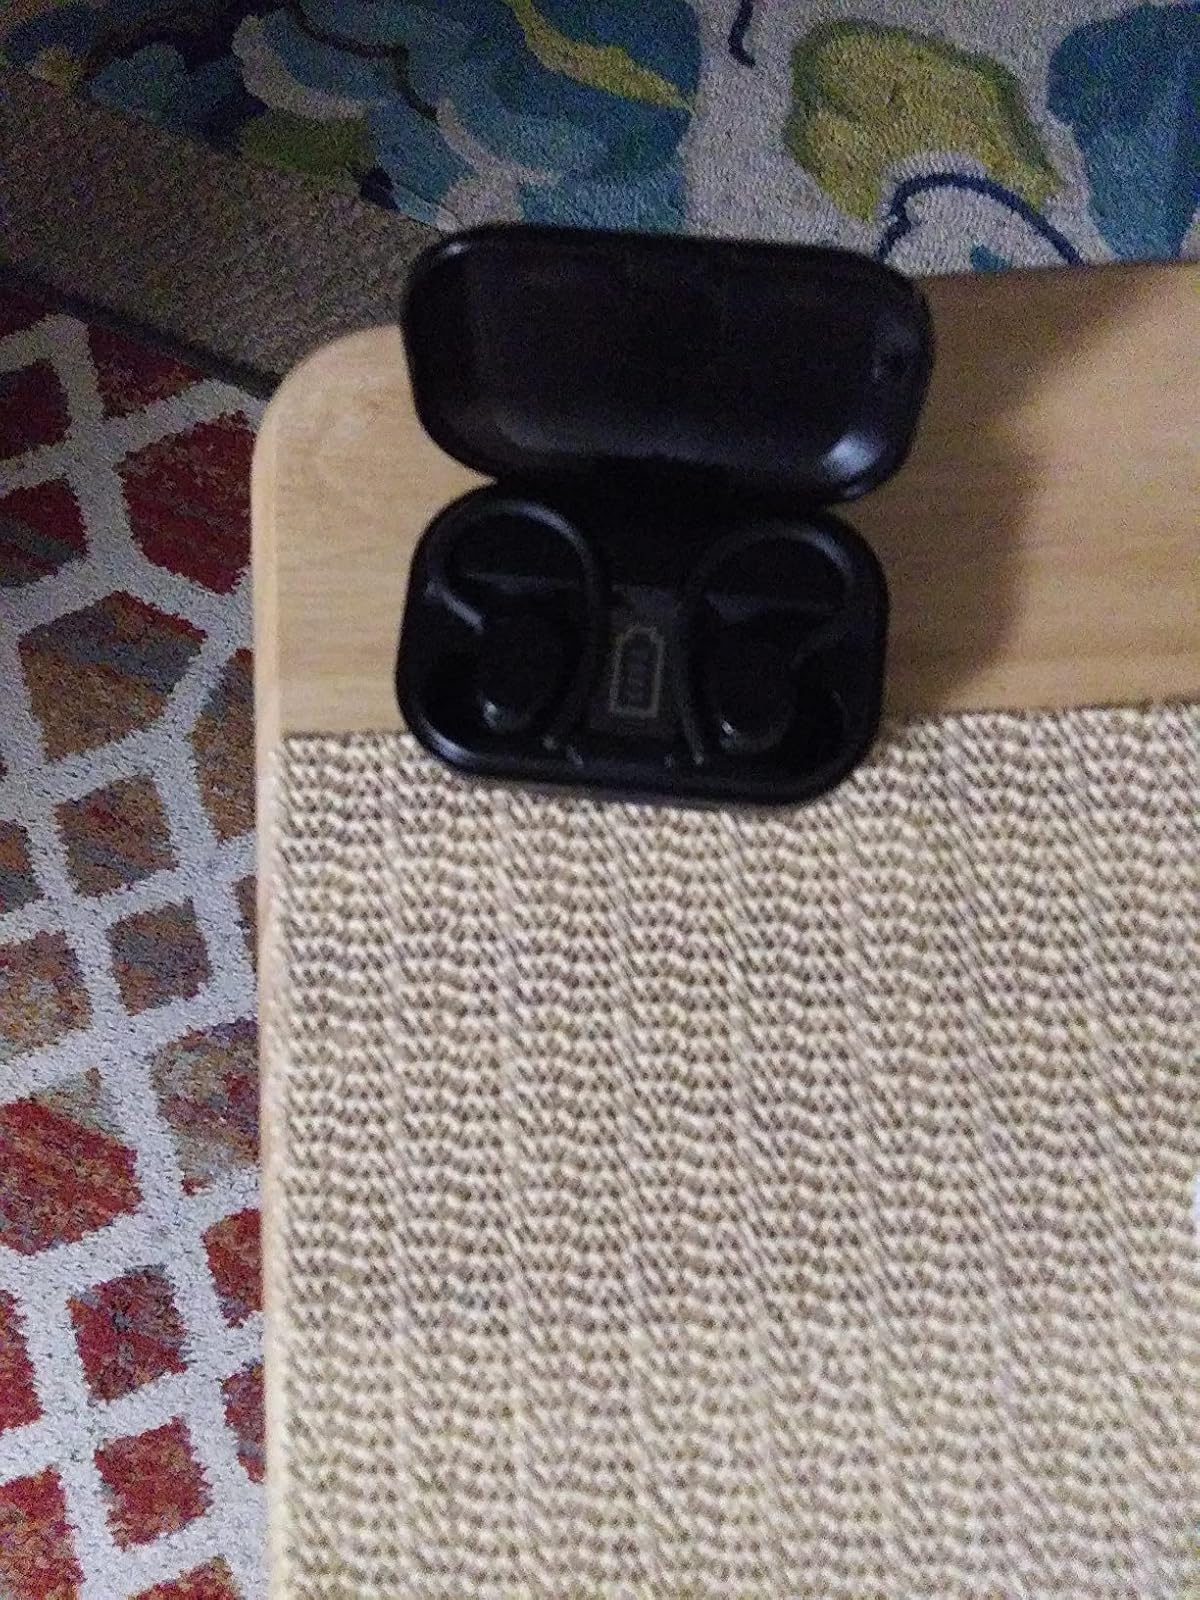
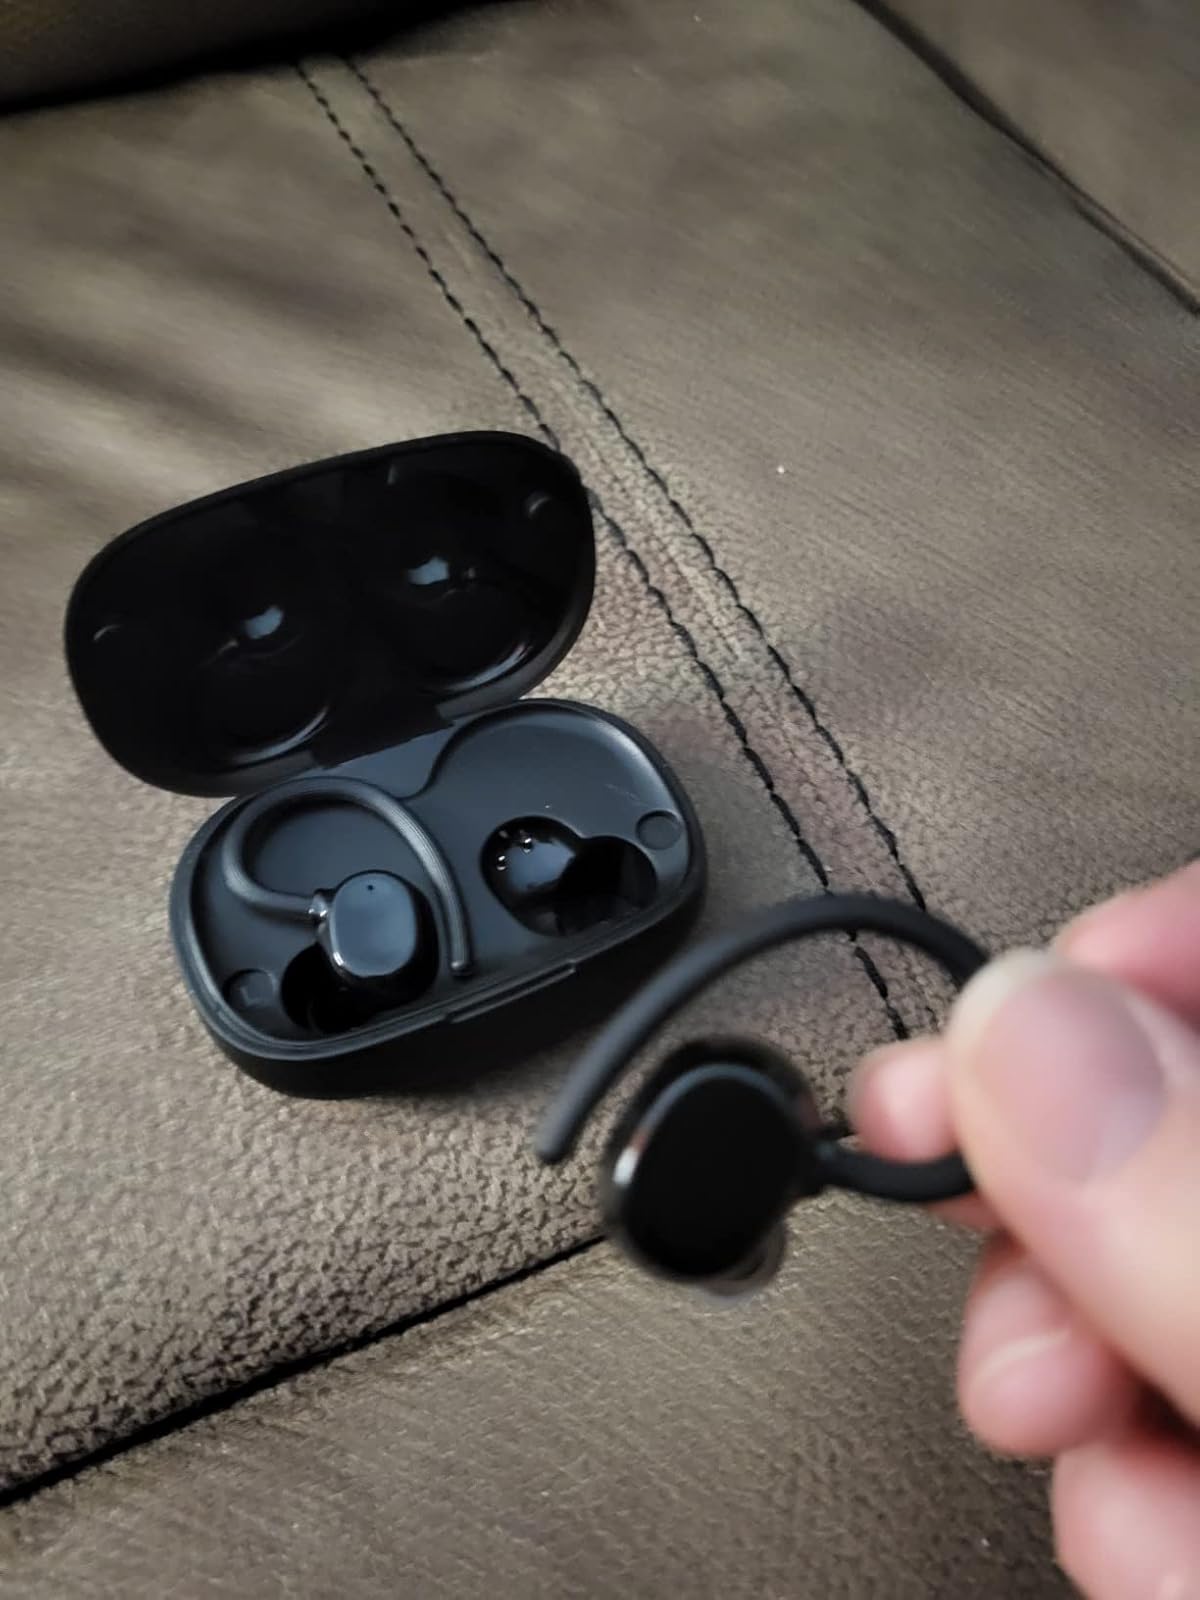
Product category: earbuds
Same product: no